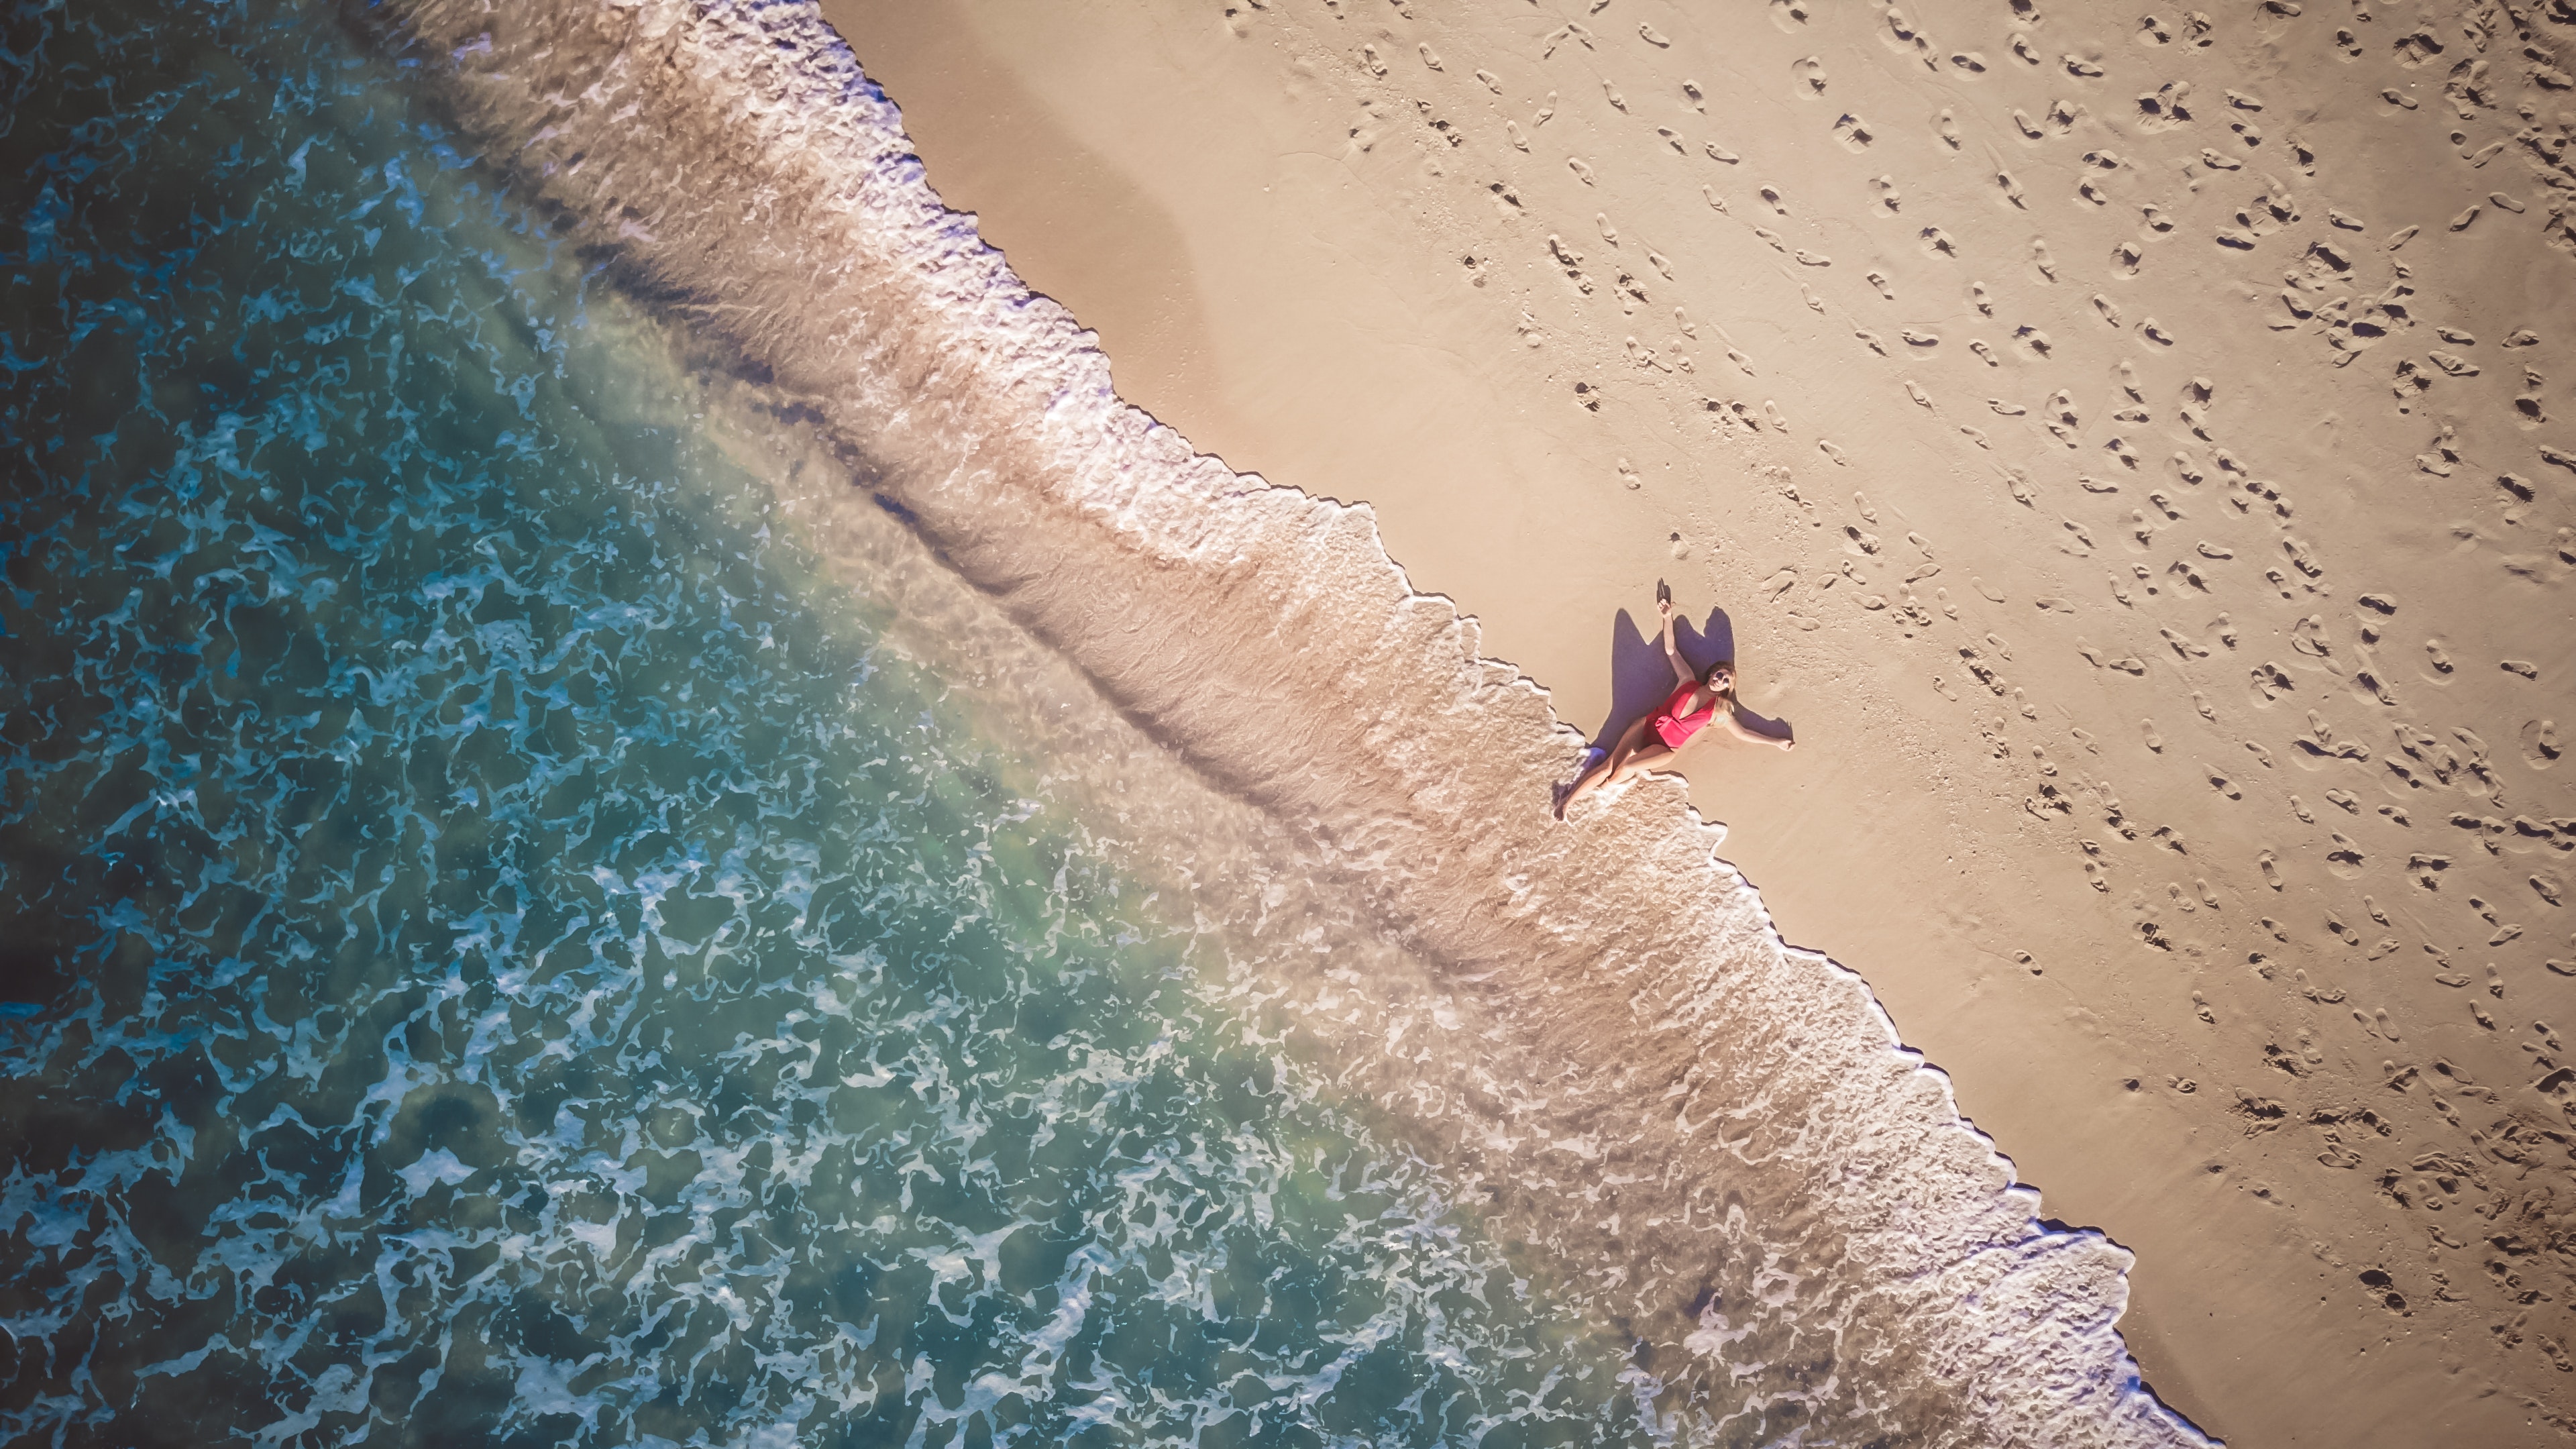
water, wave, sand, fun, extreme sport, sea, landscape, sunlight, recreation, leisure, wind wave, photography, surfing, vacation, coast, tide, ocean